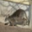
Label: kangaroo